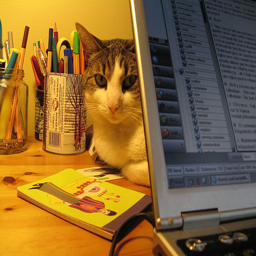
A cat sitting behind an open laptop on a desk.
A cat awake sitting behind the computer monitor among the pens and pencils.
A grey and white cat laying behind a laptop.
A cat sitting on top of a table next to a laptop.
A cat is sitting behind a laptop computer.